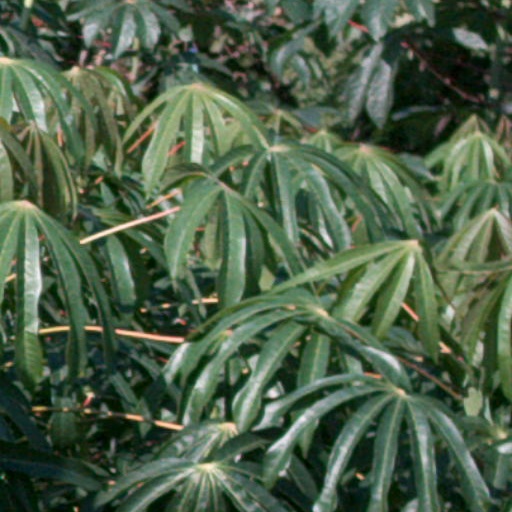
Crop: cassava